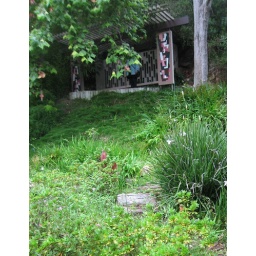
Viewing perch, up the hill from the sitting area just shown in the last photo.